Frame story

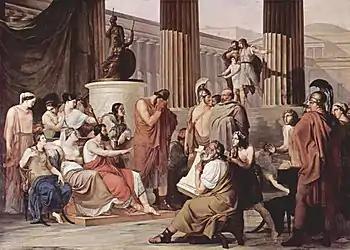
One of the earliest frame stories is in the "Odyssey", which begins with Odysseus telling stories to King Alcinous on the island of Scheria. Painting of "Odysseus at the Court of Alcinous" by Francesco Hayez, 1814–1815

Some of the earliest frame stories are from ancient Egypt, including one in the Papyrus Westcar, the "Tale of the Shipwrecked Sailor", and "The Eloquent Peasant". Other early examples are from Indian literature, including the Sanskrit epics "Mahabharata", "Ramayana", "Panchatantra", Syntipas's "The Seven Wise Masters", and the fable collections "Hitopadesha" and "Vikram and The Vampire". This form gradually spread west through the centuries and became popular, giving rise to such classic frame tale collections as the "One Thousand and One Nights" ("Arabian Nights"), "The Decameron", and the "Canterbury Tales", in which each pilgrim tells his own kind of tale, and whose frame story "was once the most admired part of Chaucer's work".